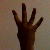
The image shows a hand gesture representing the number 4 in Indian Sign Language.